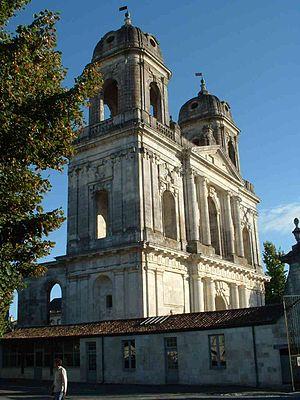
La Basse Saintonge est une région naturelle et historique à cheval sur les actuels départements de la Charente-Maritime, de la Charente et des Deux-Sèvres, dans le sud-ouest de la France, en région Nouvelle-Aquitaine.
Saint-Jean-d'Angély est une commune du Sud-Ouest de la France, située dans le département de la Charente-Maritime, chef-lieu de l'un des cinq arrondissements du département. Ses habitants sont appelés les Angériens.